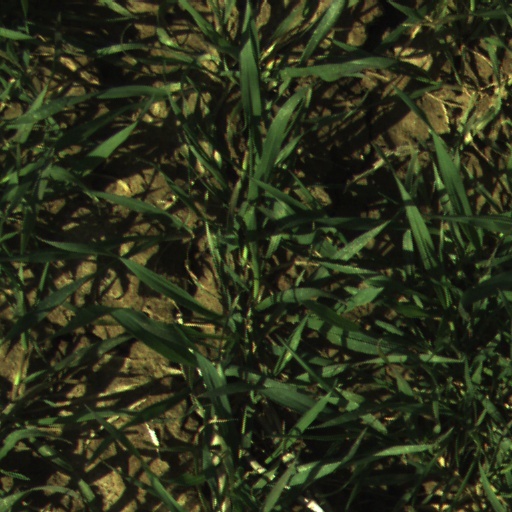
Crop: wheat